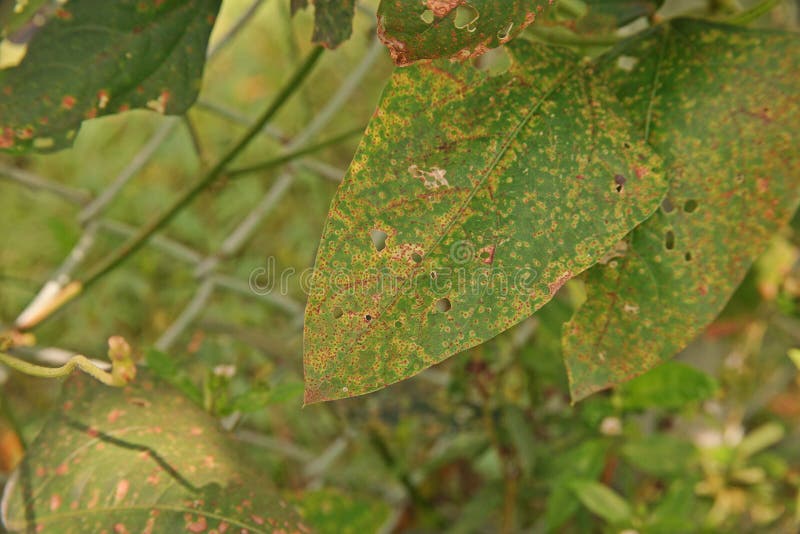
Plant: Bean
Disease: bean rust